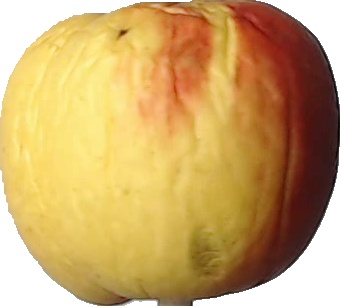
Label: apple_red_yellow_1